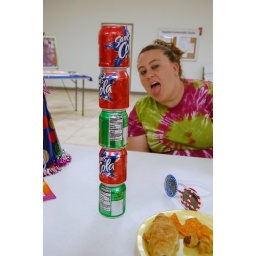
We had more, but it leaned to muchh and they fell off. haha*Hayley K. in the pink and green shirt.